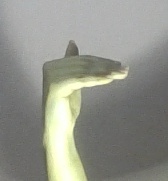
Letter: khaa